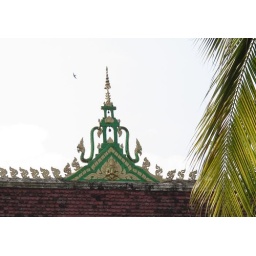
Didn't see the bird in the sky until I downloaded the picture